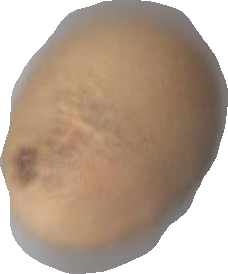
Variety: Grobogan